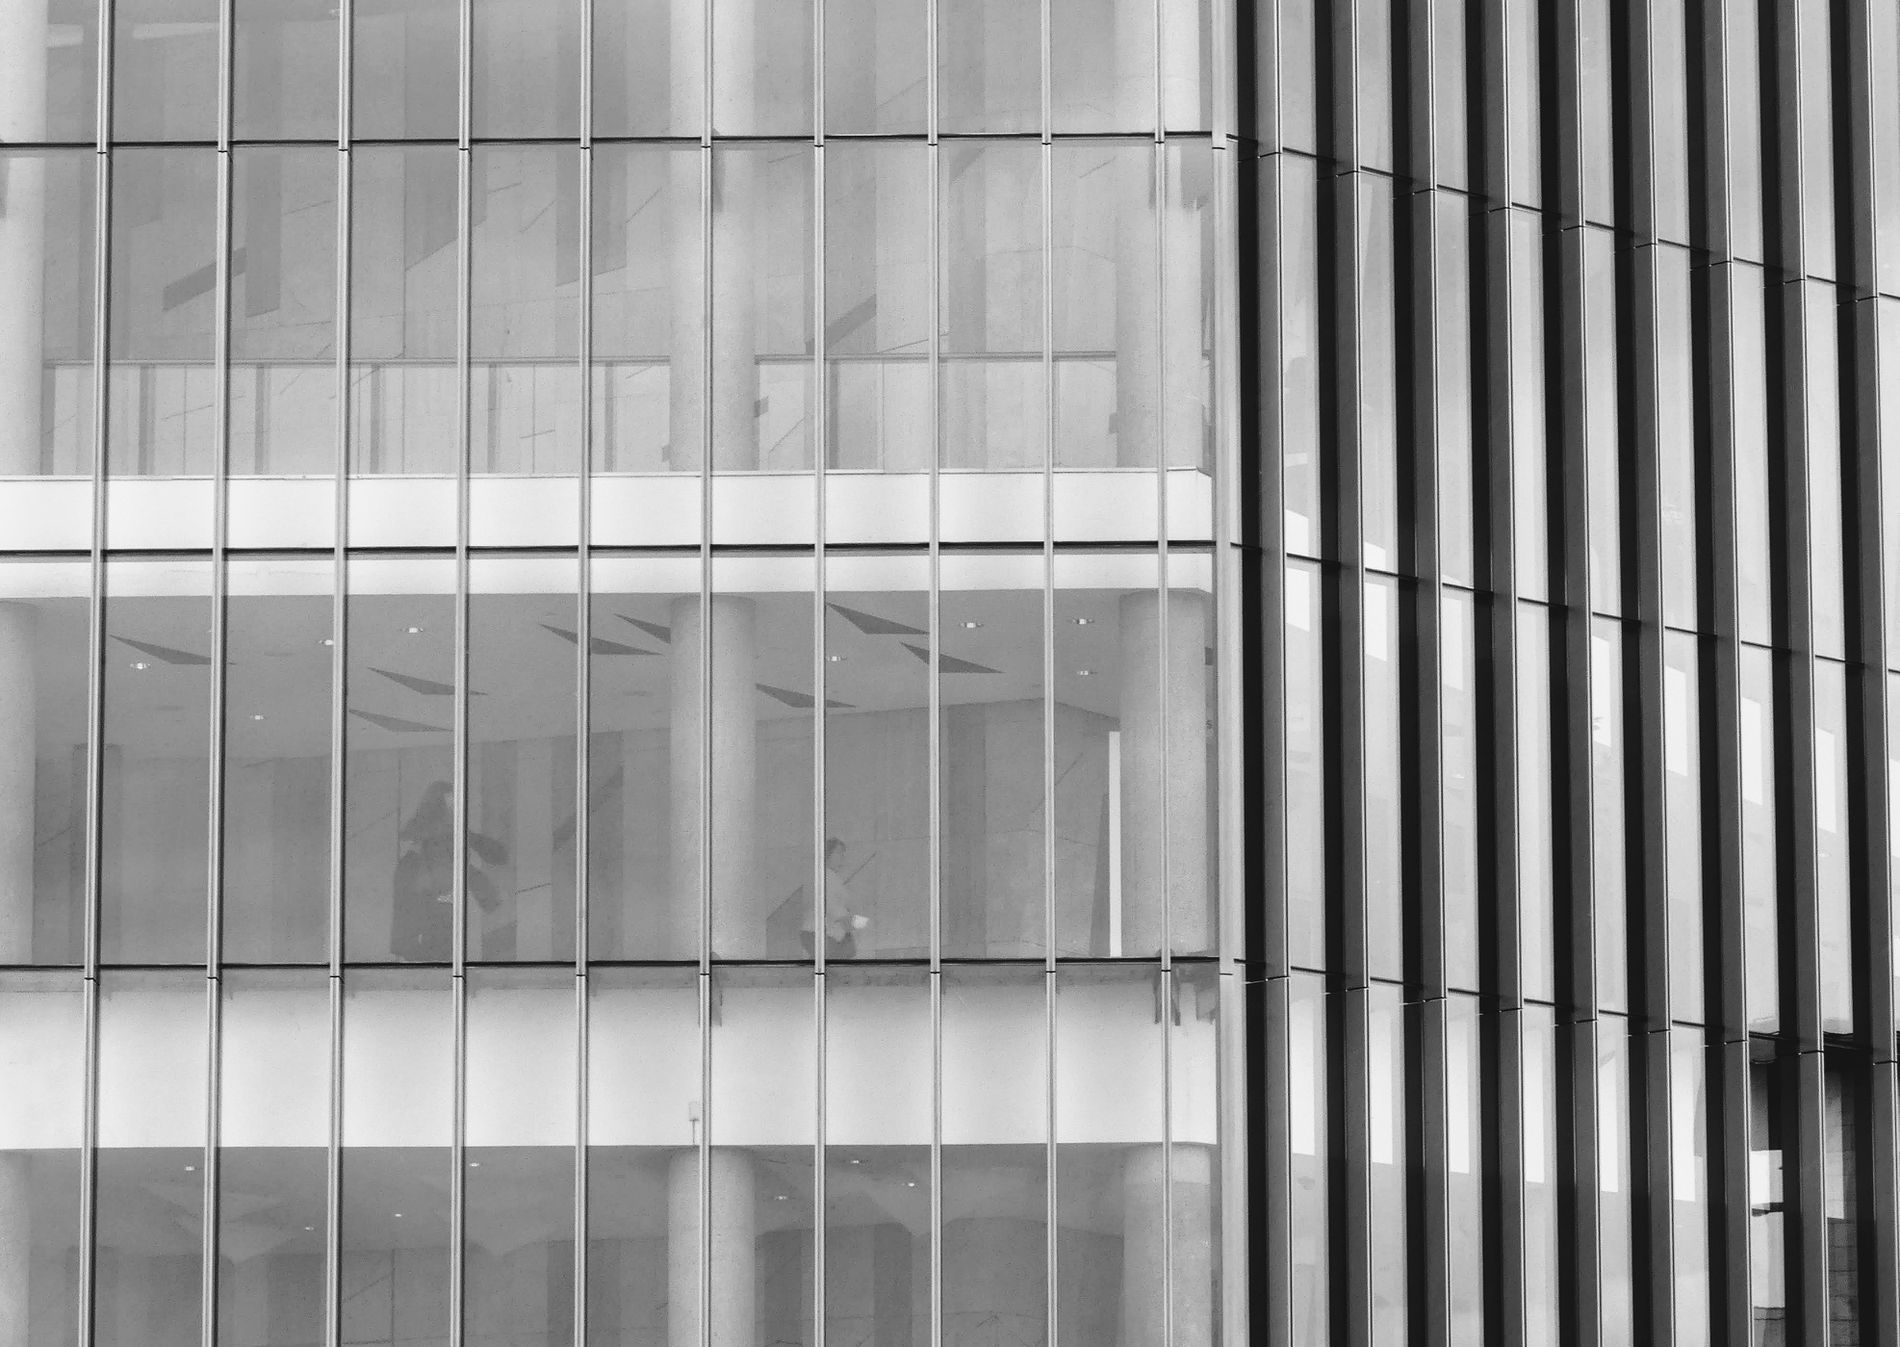
office building
The black and white photo shows a big building. The building features a sleek, simple design and seems to be an office building with rectangular windows. The photo was taken in daylight, beautifully highlighting the simplicity of the building.
The photo was taken in daylight. It might be a little cloudy, no shadows. The photo was taken from a slightly high angle, pointing upwards, which highlights the height and size of the building. The angle beautifully highlights the details of the building and the windows.
Labels: Architecture, Building, Office Building, City, Urban, Person, High Rise, Wall, Indoors, Interior Design, Window
Camera: Panasonic DMC-FZ300
Aperture: F7.1
Exposure: 1/80 sec
ISO: 100
Focal length: 26.1 mm